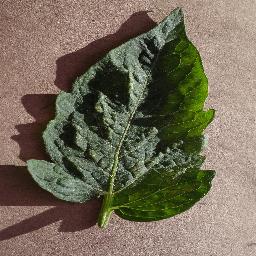
Label: Tomato___Spider_mites Two-spotted_spider_mite